Denis-Benjamin Viger

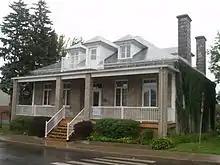
Maison Dénis-Benjamin Viger, 376,rue Cherrier, Île Bizard, Montreal

In 1808, Viger married Marie-Amable Foretier. They had one child who died in infancy in 1814. Marie-Amable was the daughter of Pierre Foretier, a seigneur who had a well-established business in connection with the fur trade. By their marriage, Viger entered the established, aristocratic class. When her father died in 1815, Marie-Amable became an heir to his estate, but the estate was tied up in litigation for twenty-five years. It was not until 1842 that Marie-Amable finally obtained her father's seigneurie on Île Bizard, one of the Montreal islands. Throughout her life, Marie-Amable was involved in charitable activities, focussing on the underprivileged. She was a founder of the "Institution pour les Filles Repenties", and was president of the "Orphelinat Catholique de Montréal".